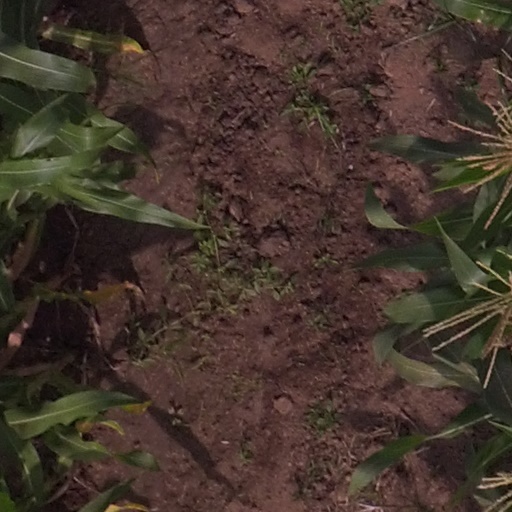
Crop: maize; corn